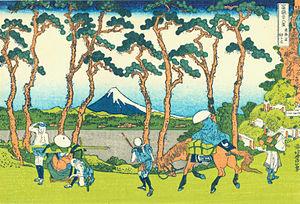
Hodogaya-ku à Yokohama, Japon, créé en 1927, est un des 18 arrondissements de la ville de Yokohama, dans la préfecture de Kanagawa. Cet arrondissement comprenait initialement une partie de celui d'Asahi, partagé en 1969. La zone compte 21,81 km2, et la population compte plus de 200 000 habitants.